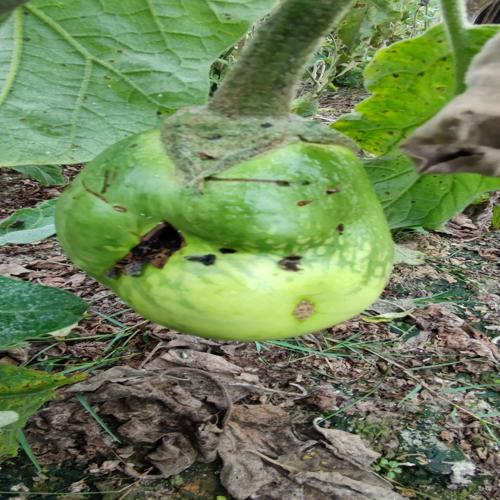
Label: Shoot and Fruit Borer